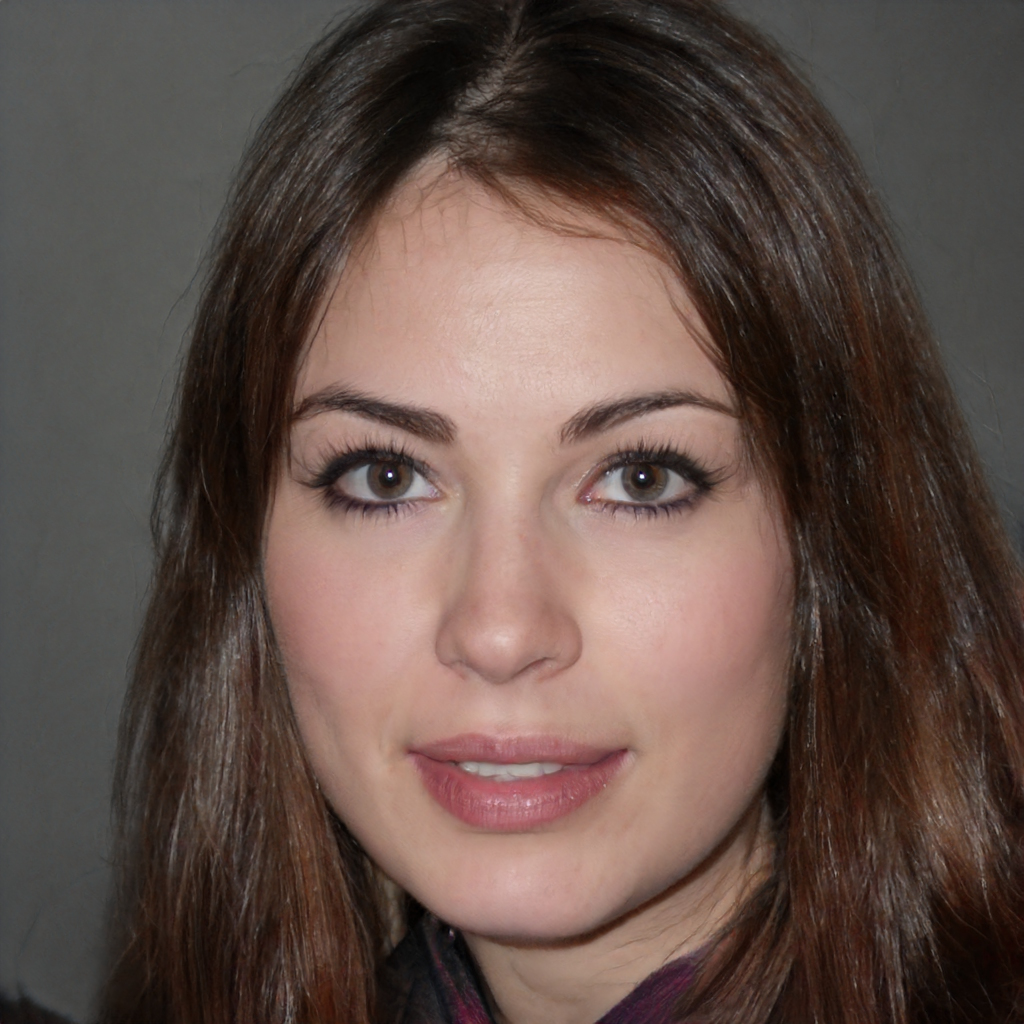
Label: Colored